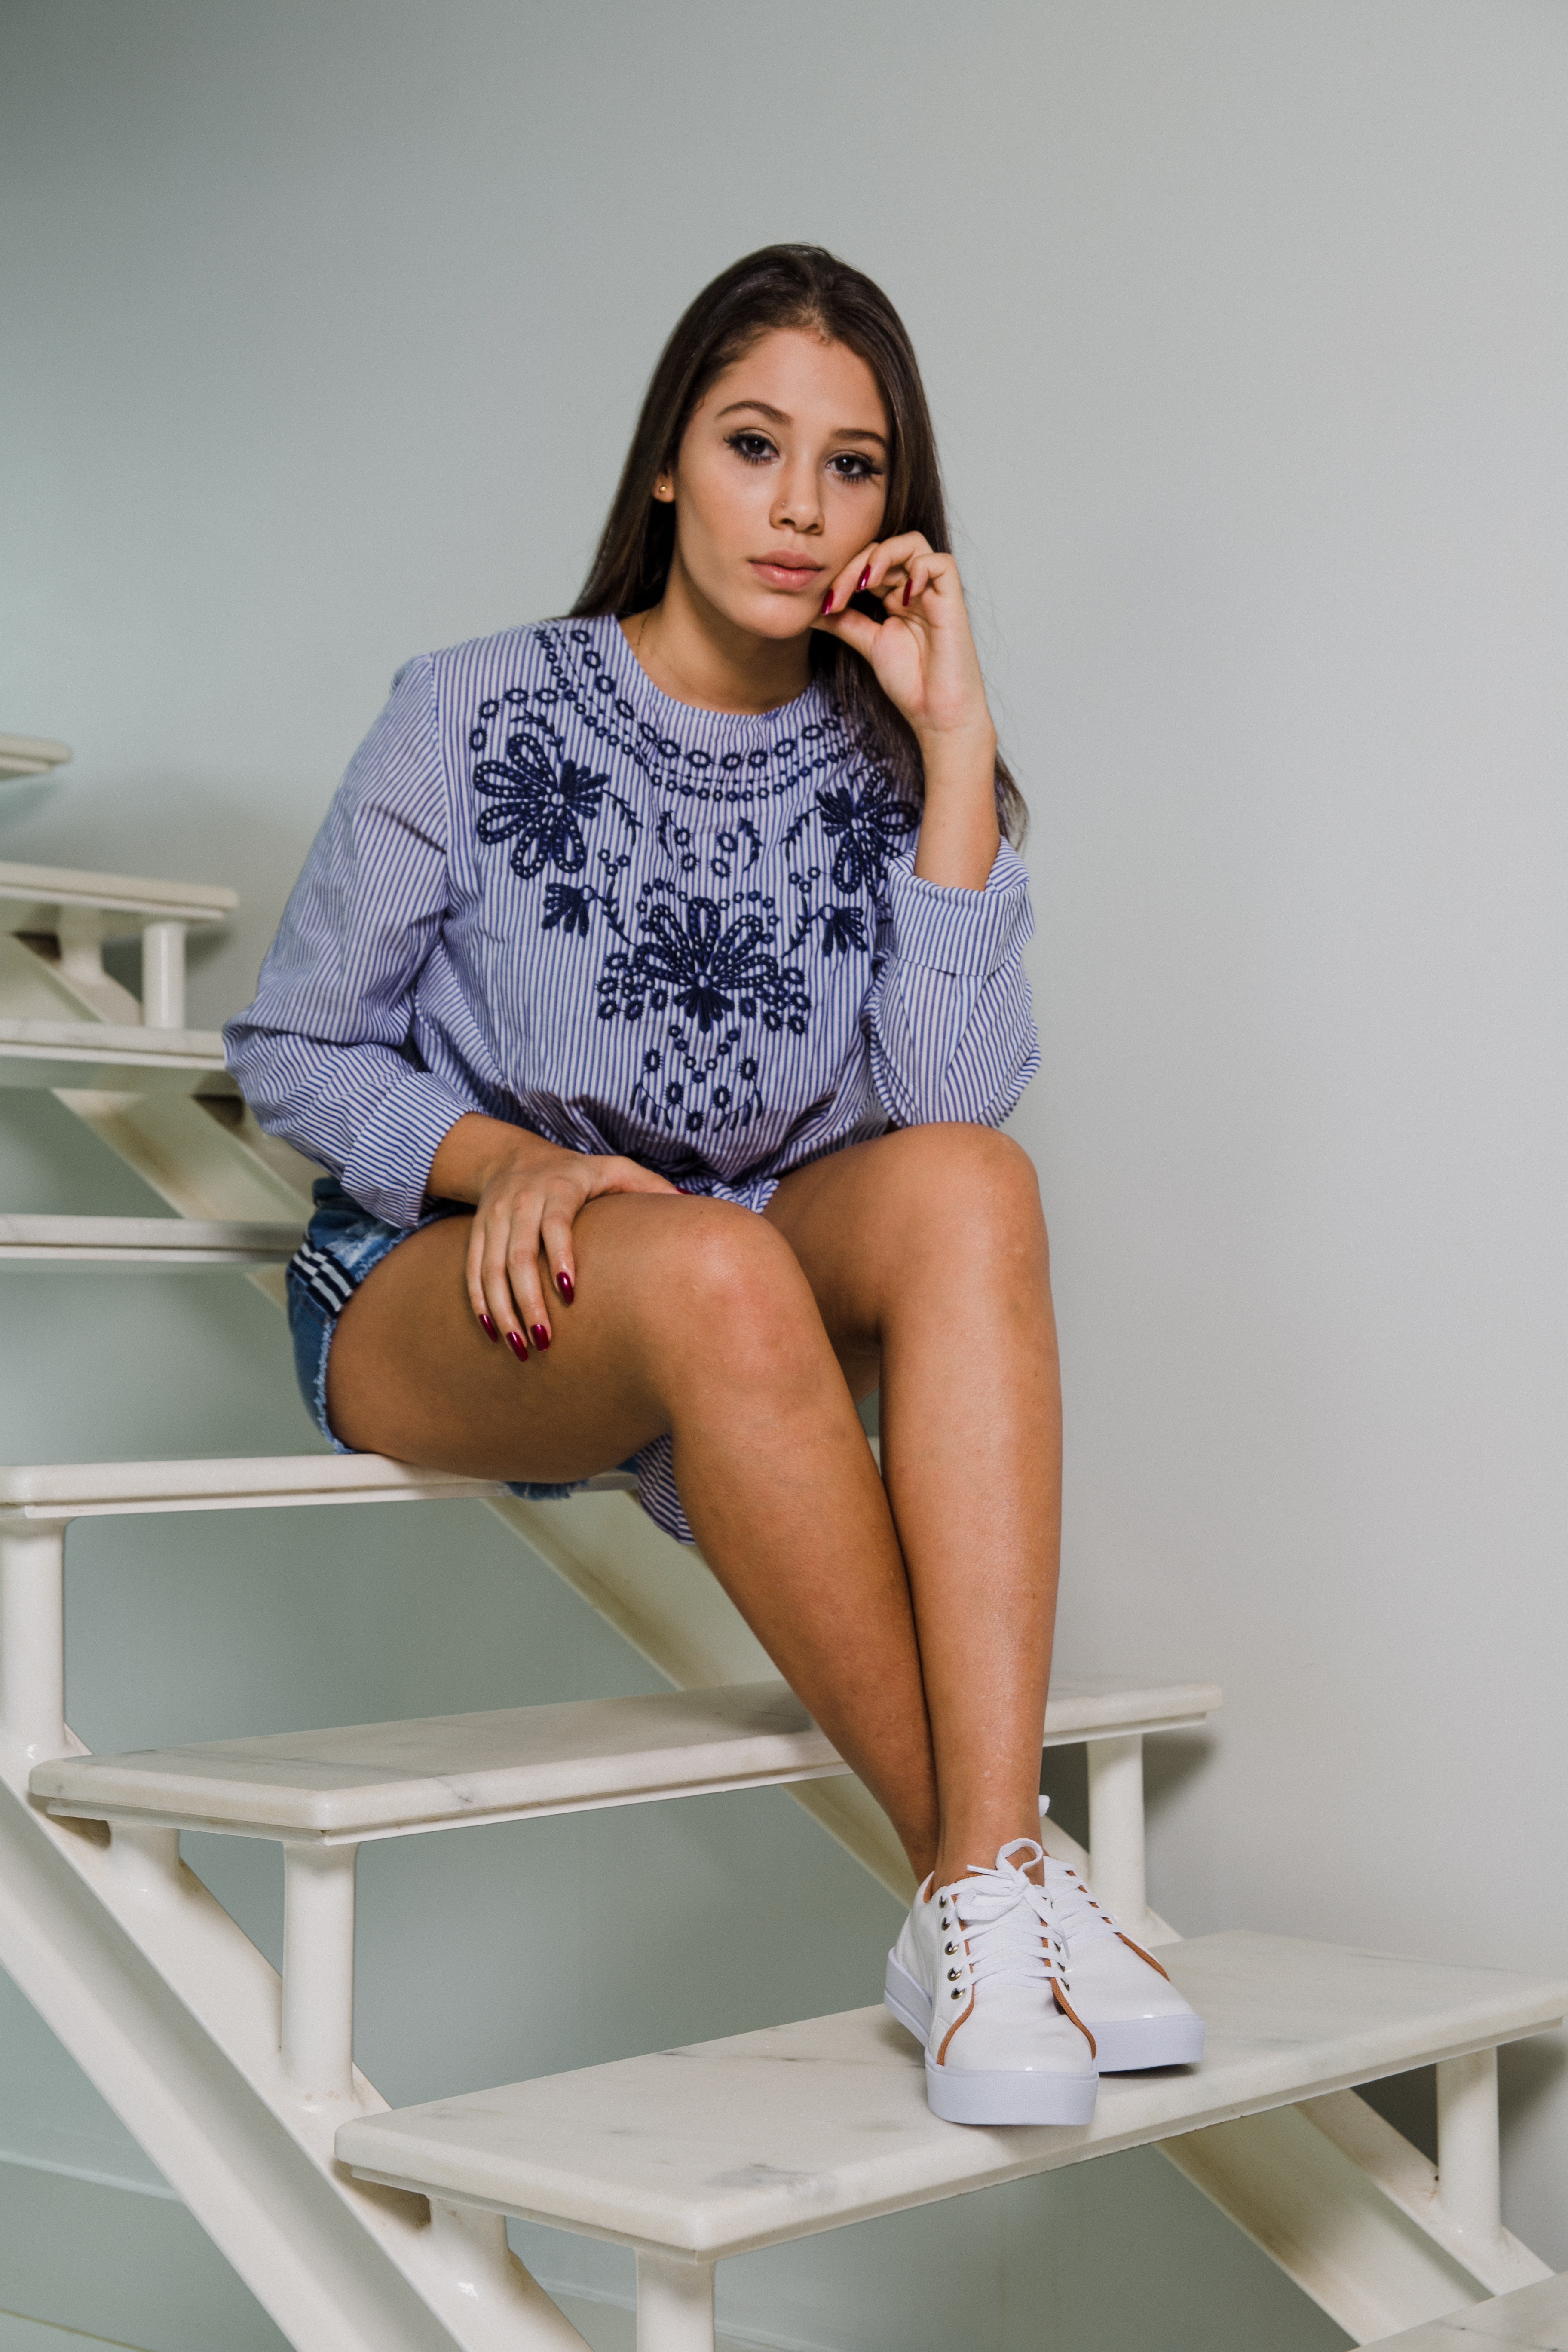
white, clothing, sitting, leg, blue, beauty, thigh, human leg, skin, fashion, yellow, knee, footwear, joint, photo shoot, long hair, shorts, denim, photography, shoe, model, textile, muscle, t shirt, fashion design, top, style